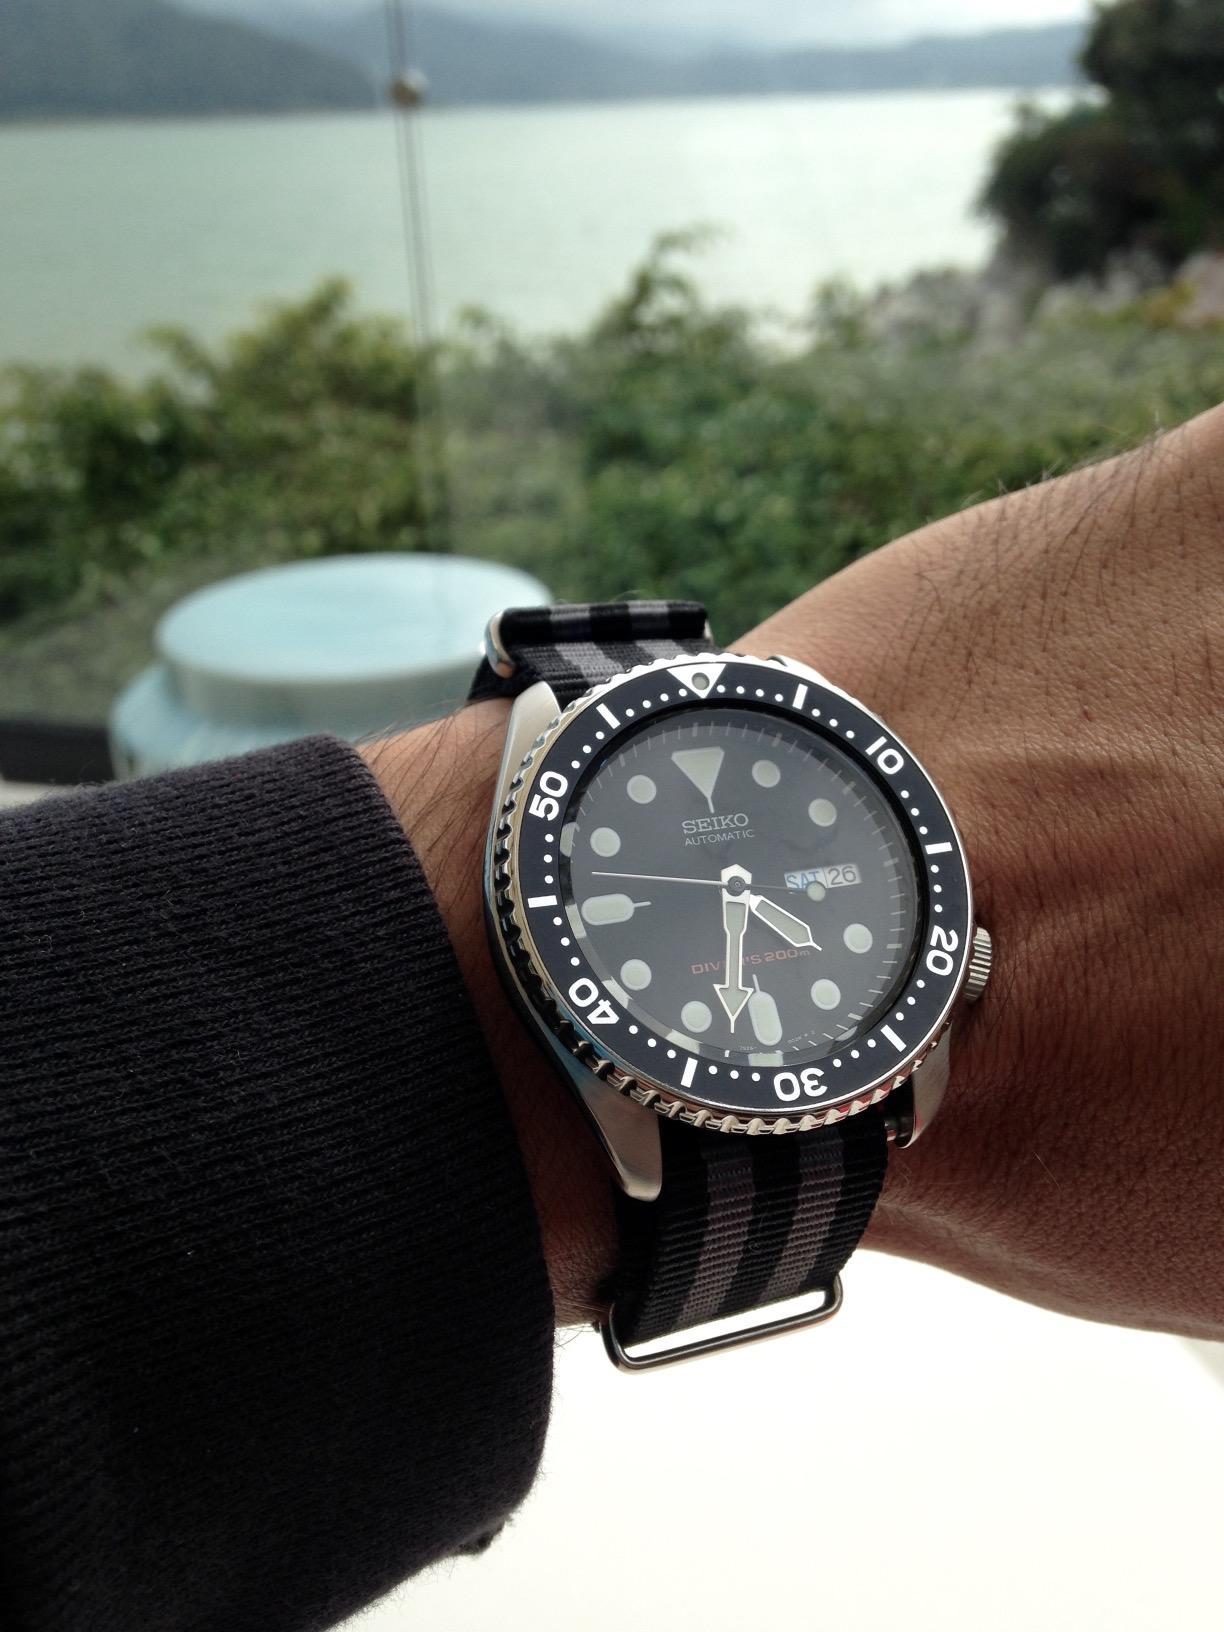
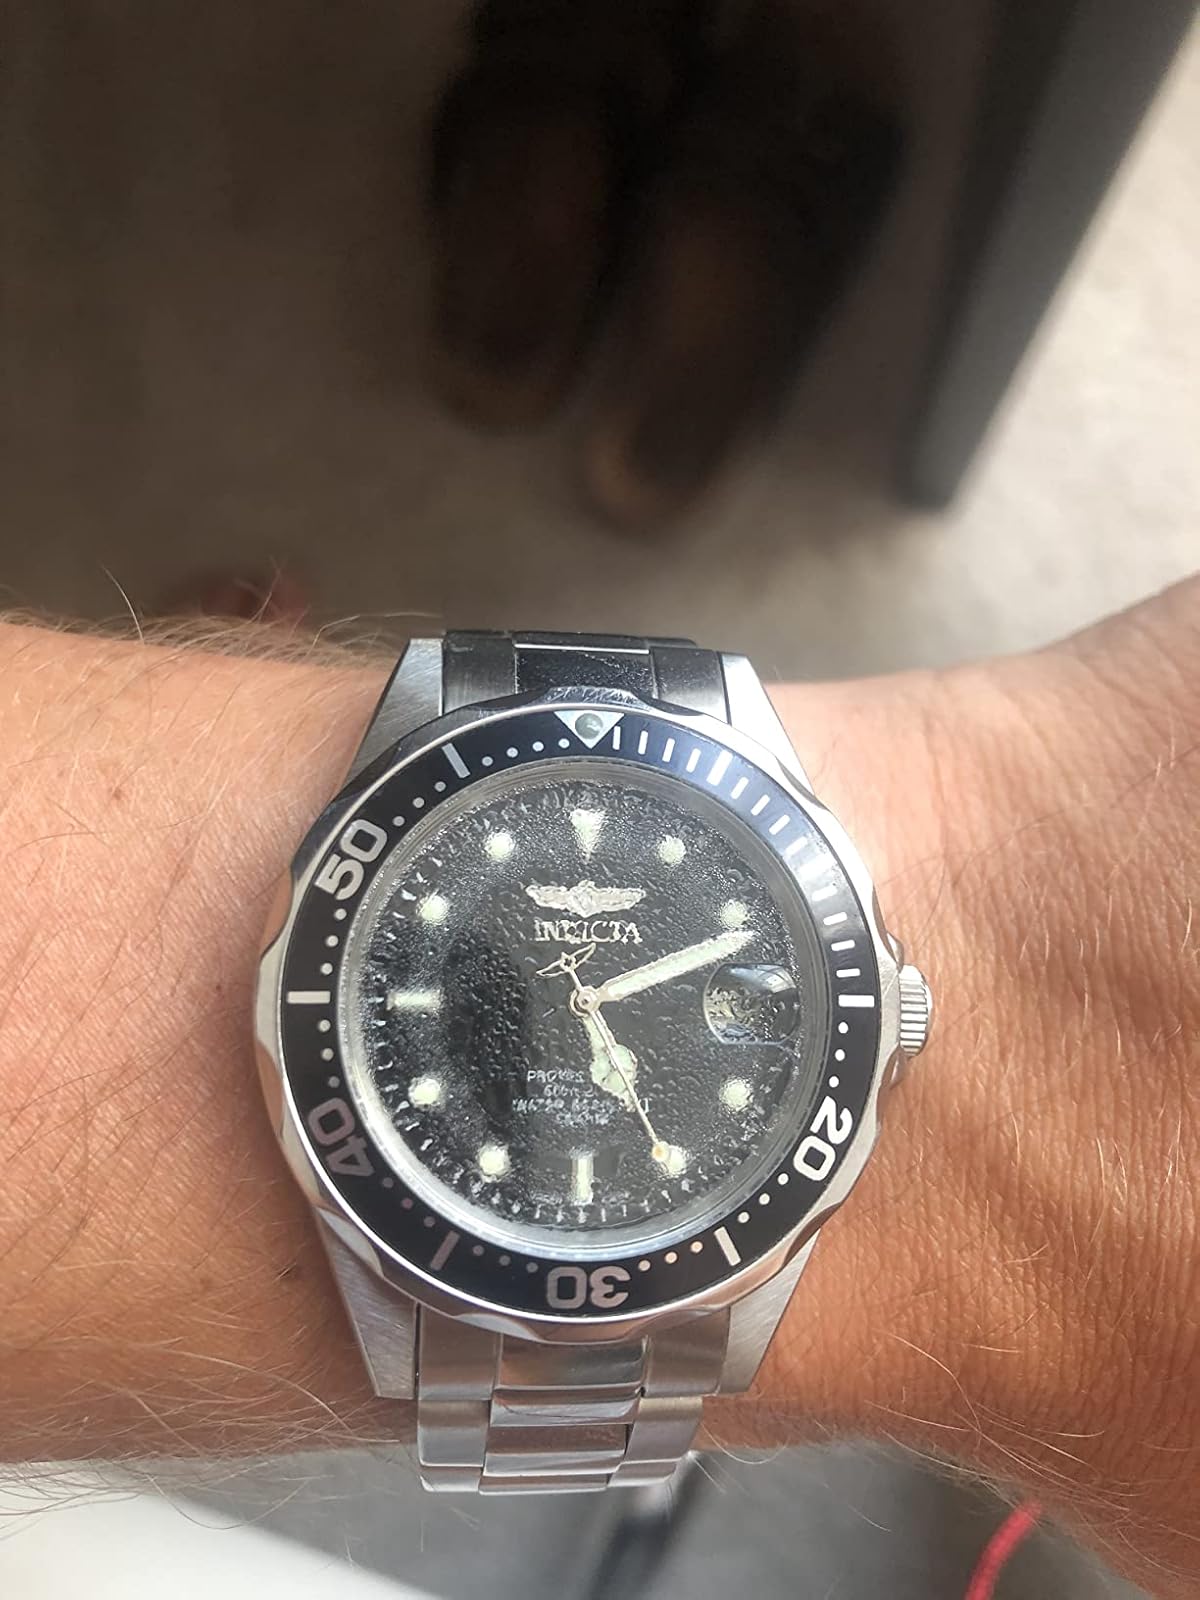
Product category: accessories_watch
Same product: no